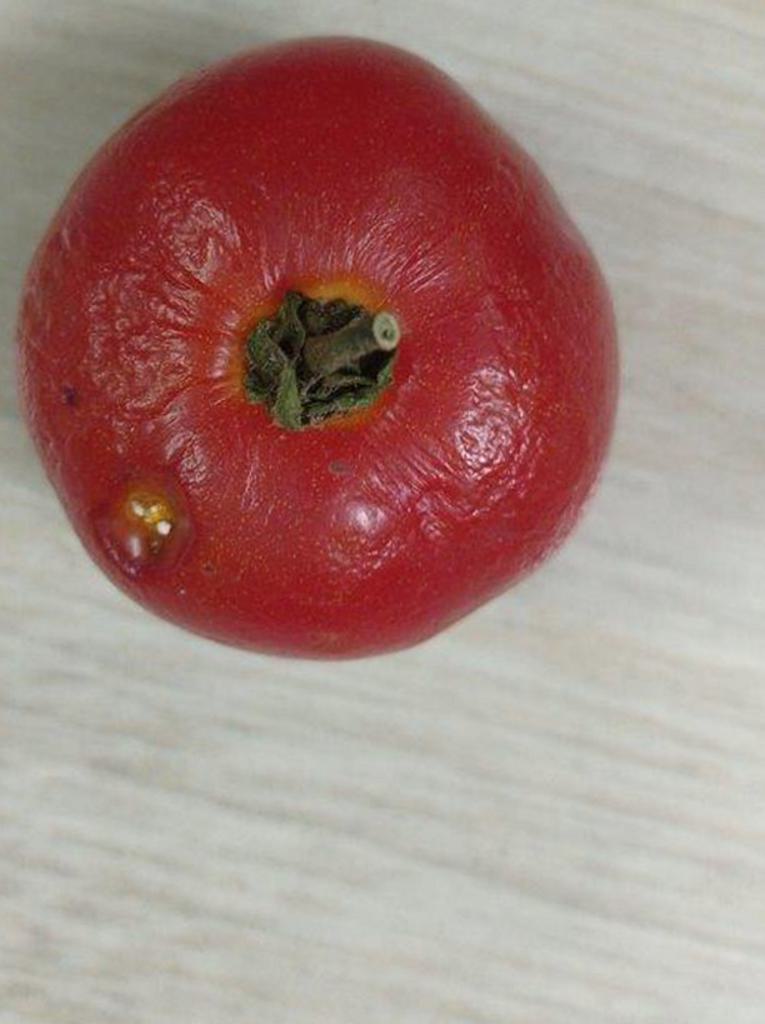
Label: Rotten